Ernst Giese

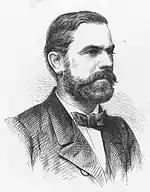
Ernst Giese (from a newspaper dated 22 July 1865)

Giese grew up in Bautzen. There he attended the high school. He then studied at the Dresden Polytechnic and at the Dresden Art Academy with Hermann Nicolai. From 1855 to 1858, Giese was on a grant in Italy for study purposes.